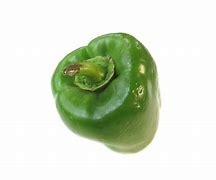
Label: capsicum